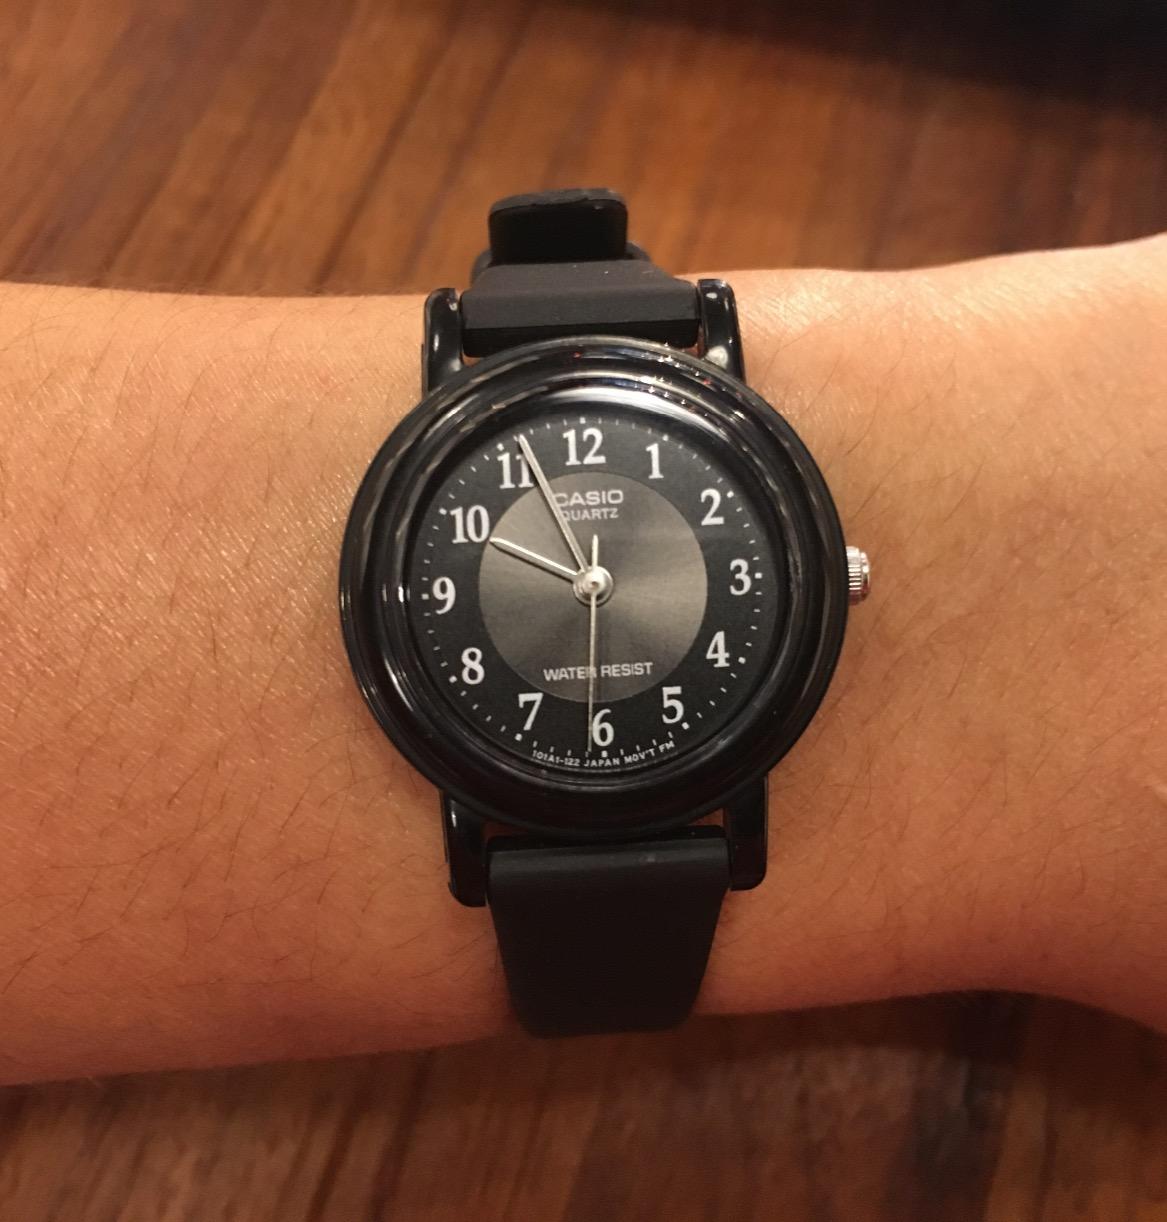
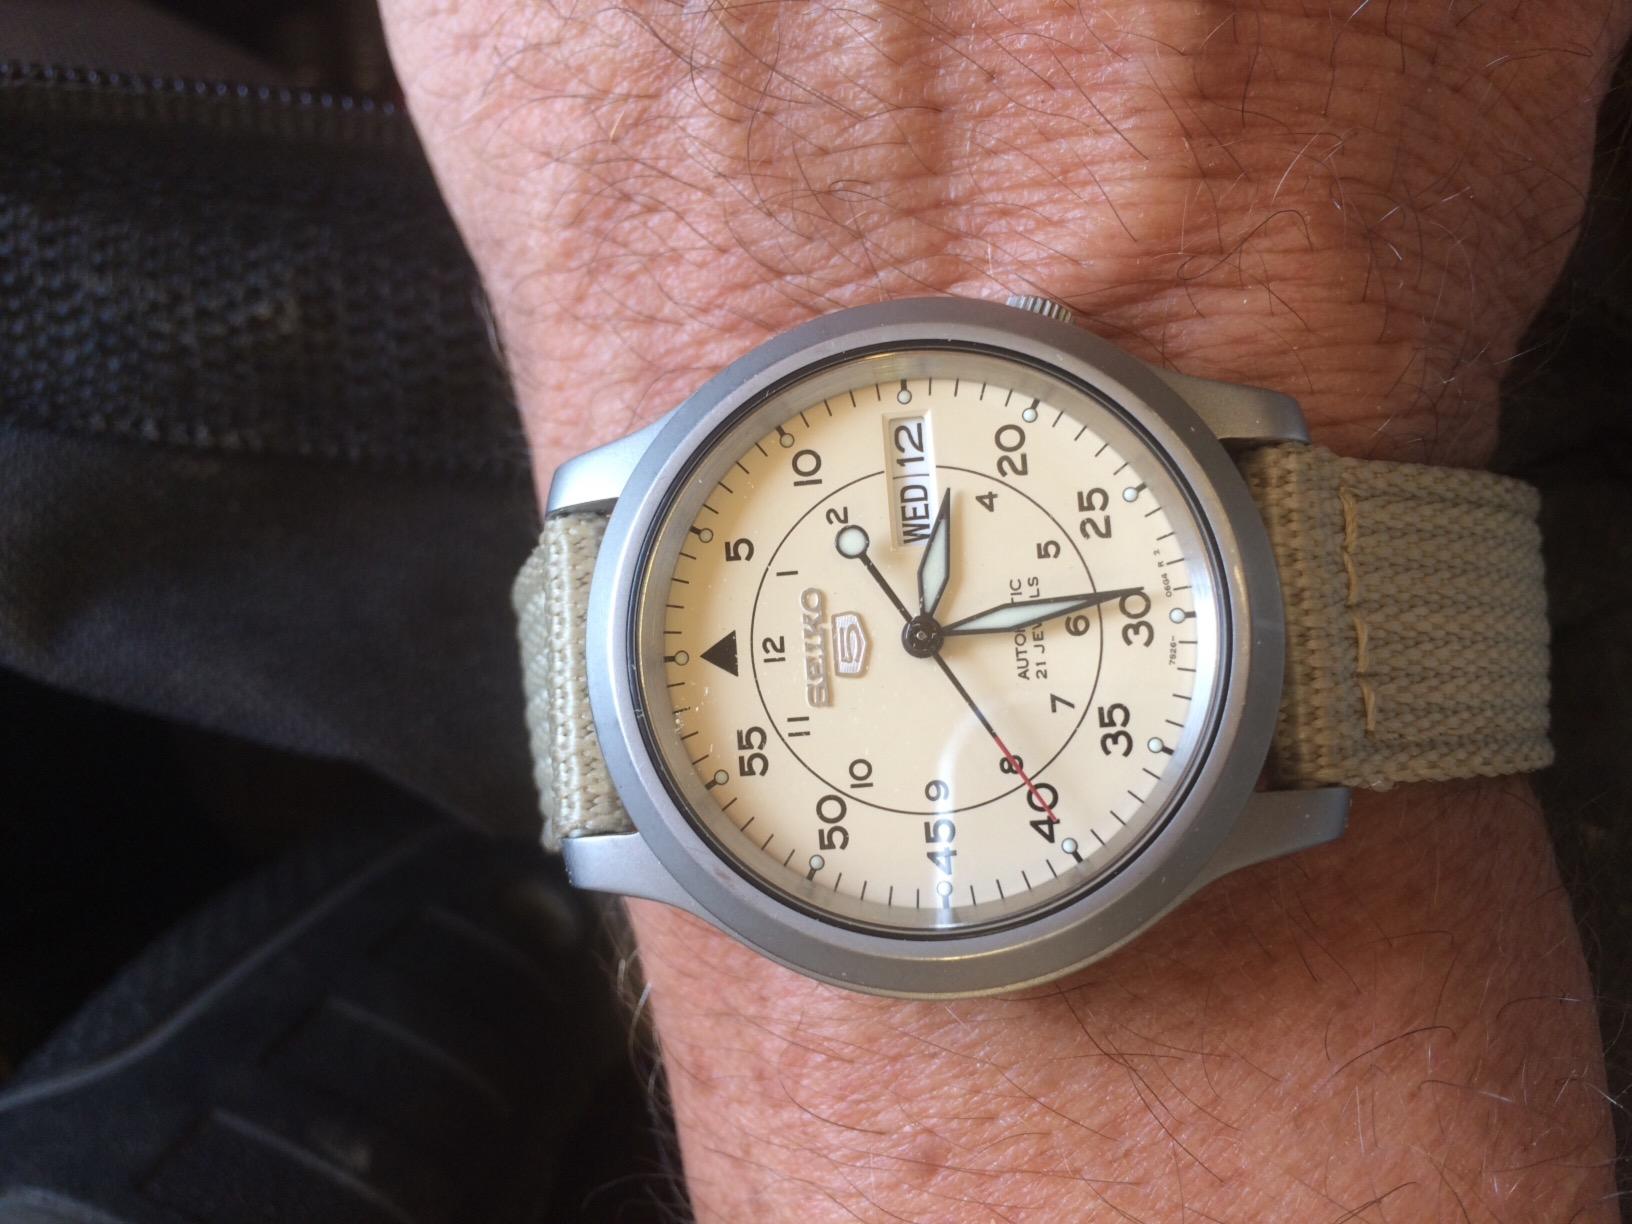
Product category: accessories_watch
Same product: no